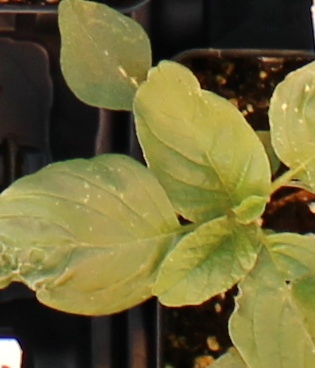
Label: Redroot Pigweed